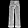
Label: Trouser